Georgiana Simpson

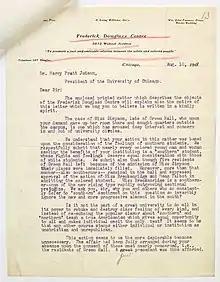
A letter condemning the removal of Simpson from Univ. of Chicago campus housing

Simpson and her achievements have been discussed in the context of the civil rights movement during segregation. She experienced racial prejudice very early on in her enrollment at the University of Chicago, particularly in housing; that she was invited to reside in the women's dormitory was met with protest from white students. She was initially asked to leave the women's dormitory by Sophonisba Breckinridge, who headed the residence hall, but Simpson refused. Breckinridge reversed her decision so that Simpson could remain, but she was overruled by university president Harry Pratt Judson, who asked Simpson to leave, to which she complied. Consequently, Simpson took her courses during the summer to avoid further racially motivated conflicts with the predominantly white, southern student body. Furthermore, a letter from the Frederick Douglass Centre was sent to President Judson condemning their action to remove Simpson: